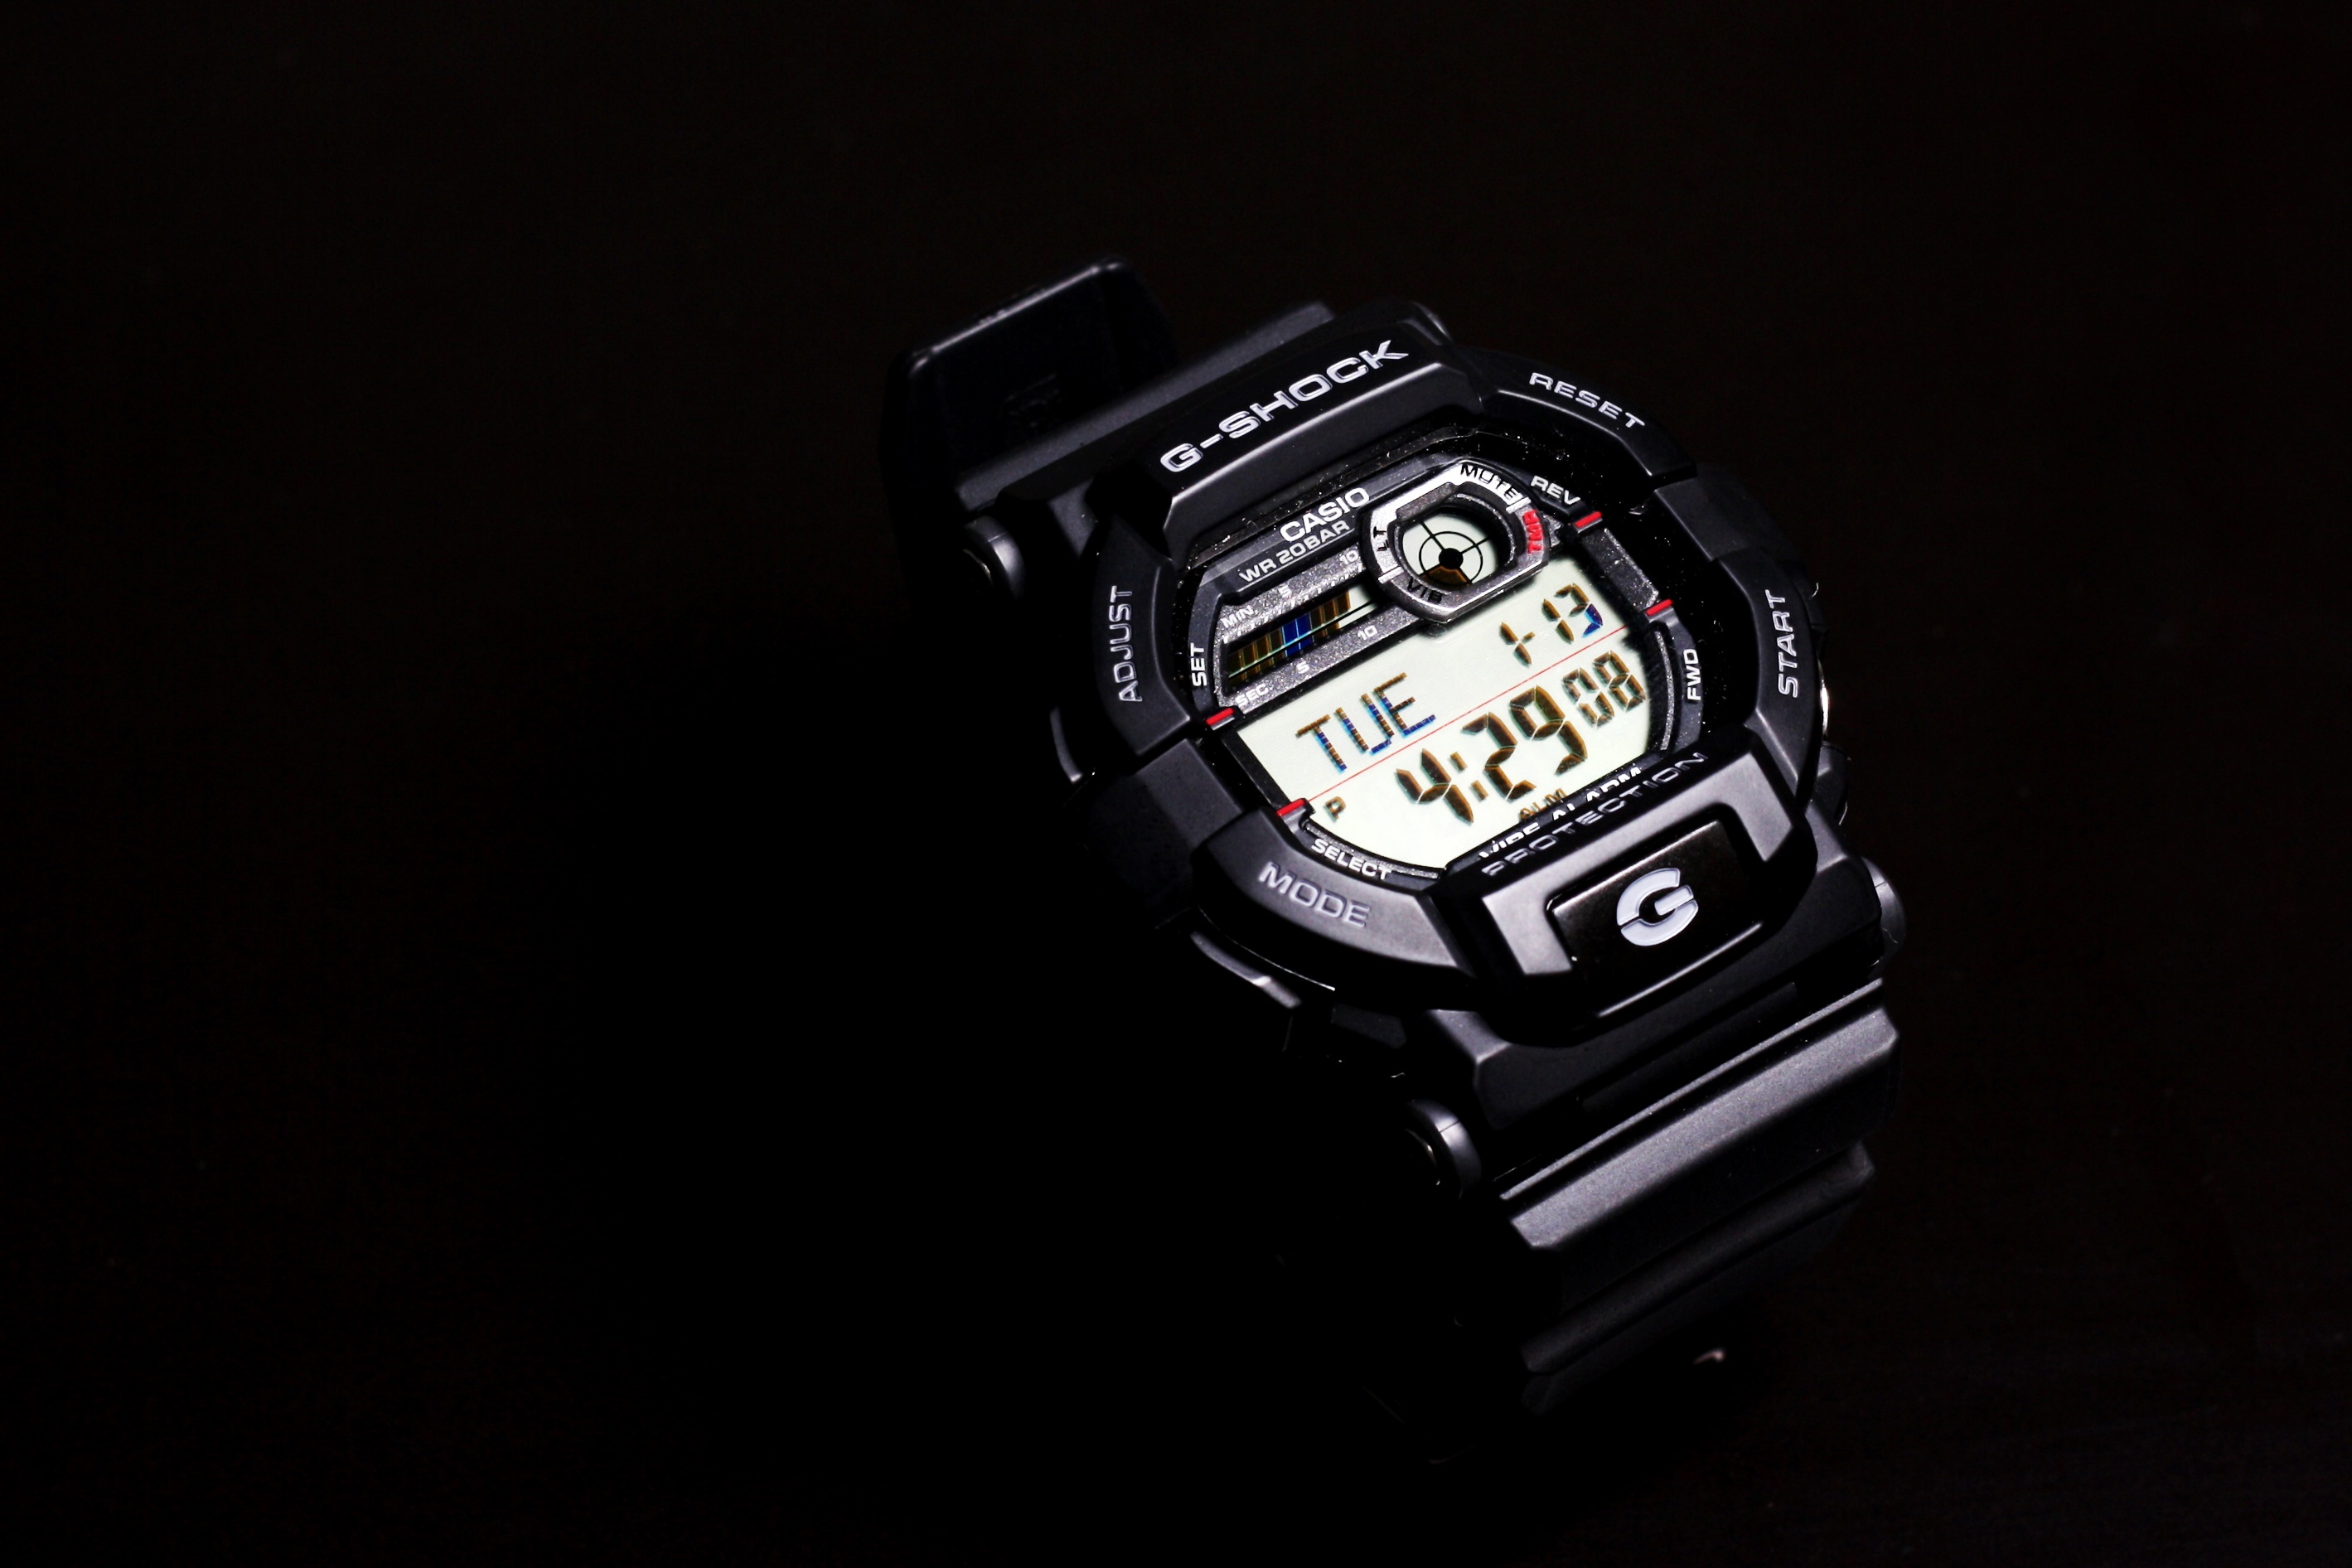
watch, hand, car, vehicle, gadget, mobile phone, screenshot, automobile make